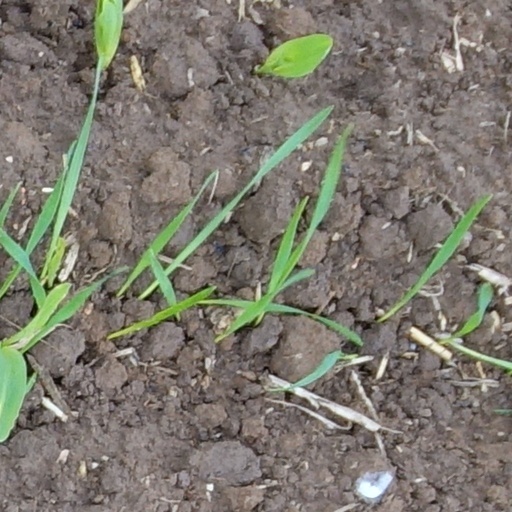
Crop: wheat